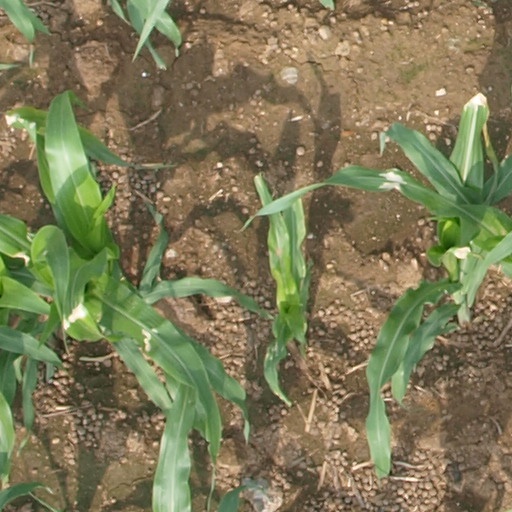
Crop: maize; corn